Farmers' Alliance

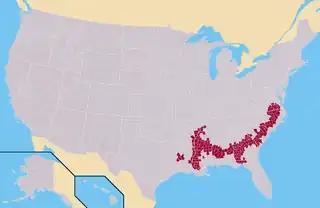
Counties with at least a 40% African-American population in 2000

The Southern Farmers' Alliance was unapologetic about its color bar banning black farmers from membership. The Alliance's National Secretary-Treasurer J.H. Turner, himself the son of a former slave-owner, wrote that in fact the liberated slaves' "worst enemies" had been the Northern carpetbaggers of the Reconstruction era, who "promised each head of family forty acres of land and a mule if only he would vote right."